Laser tag

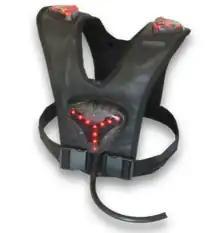
Laser tag vest with infrared sensor and LED lights

In 1982, George Carter III began the process of designing an arena-based system for playing a scored version of the game, a possibility which had initially occurred to him in 1977 while watching the film "". The Grand Opening for the first "" center was in Dallas, Texas on 28 March 1984. Carter was honored by the International Laser Tag Association on 17 November 2005 for his contribution to the laser tag industry. The award is engraved "Presented to George A. Carter III in recognition for being the Inventor and Founder of the laser tag industry".